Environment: real
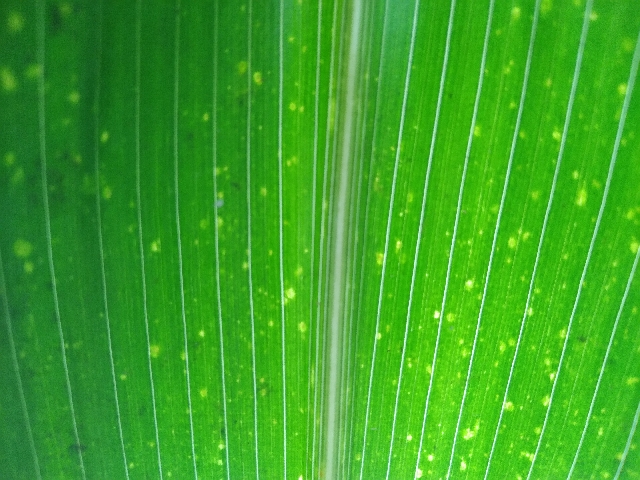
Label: lethal_necrosis